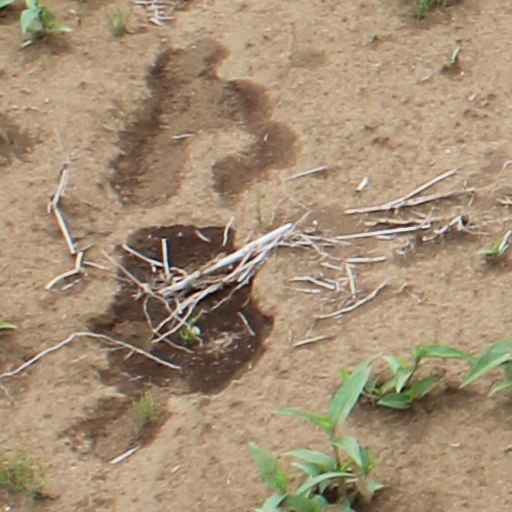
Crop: wheat